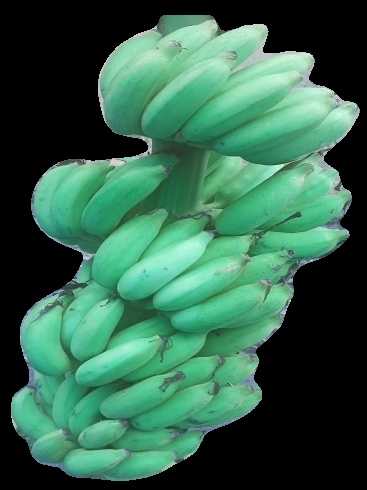
Variety: elakki-bale
Grade: grade2